C2-Symmetric ligands

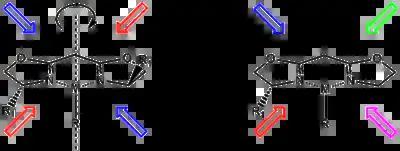
The left hand structure has a "C"‑rotational axis whereas the right hand structure is asymmetric. Arrows indicate the proposed trajectories for attack by substrates, identical colours lead to identical transition states (and hence products) with red arrows being disfavoured due to steric repulsion.

Chiral ligands work by asymmetric induction somewhere along the reaction coordinate. The image to the right illustrates how a chiral ligand may induce an enantioselective reaction. The ligand (in green) has "C" symmetry with its nitrogen, oxygen or phosphorus atoms hugging a central metal atom (in red). In this particular ligand the right side is sticking out and its left side points away. The substrate in this reduction is acetophenone and the reagent (in blue) a hydride ion. In absence of the metal and the ligand the "Re" face approach of the hydride ion gives the ("S")-enantiomer and the "Si" face approach the ("R")-enantiomer in equal amounts (a racemic mixture like expected). The ligand and metal presence changes all that. The carbonyl group will coordinate with the metal and due to the steric bulk of the phenyl group it will only be able to do so with its "Si" face exposed to the hydride ion with in the ideal situation exclusive formation of the ("R") enantiomer. The re face will simply hit the chiral fence. Note that when the ligand is replaced by its mirror image the other enantiomer will form and that a racemic mixture of ligand will once again yield a racemic product. Also note that if the steric bulk of both carbonyl substituents is very similar the strategy will fail.